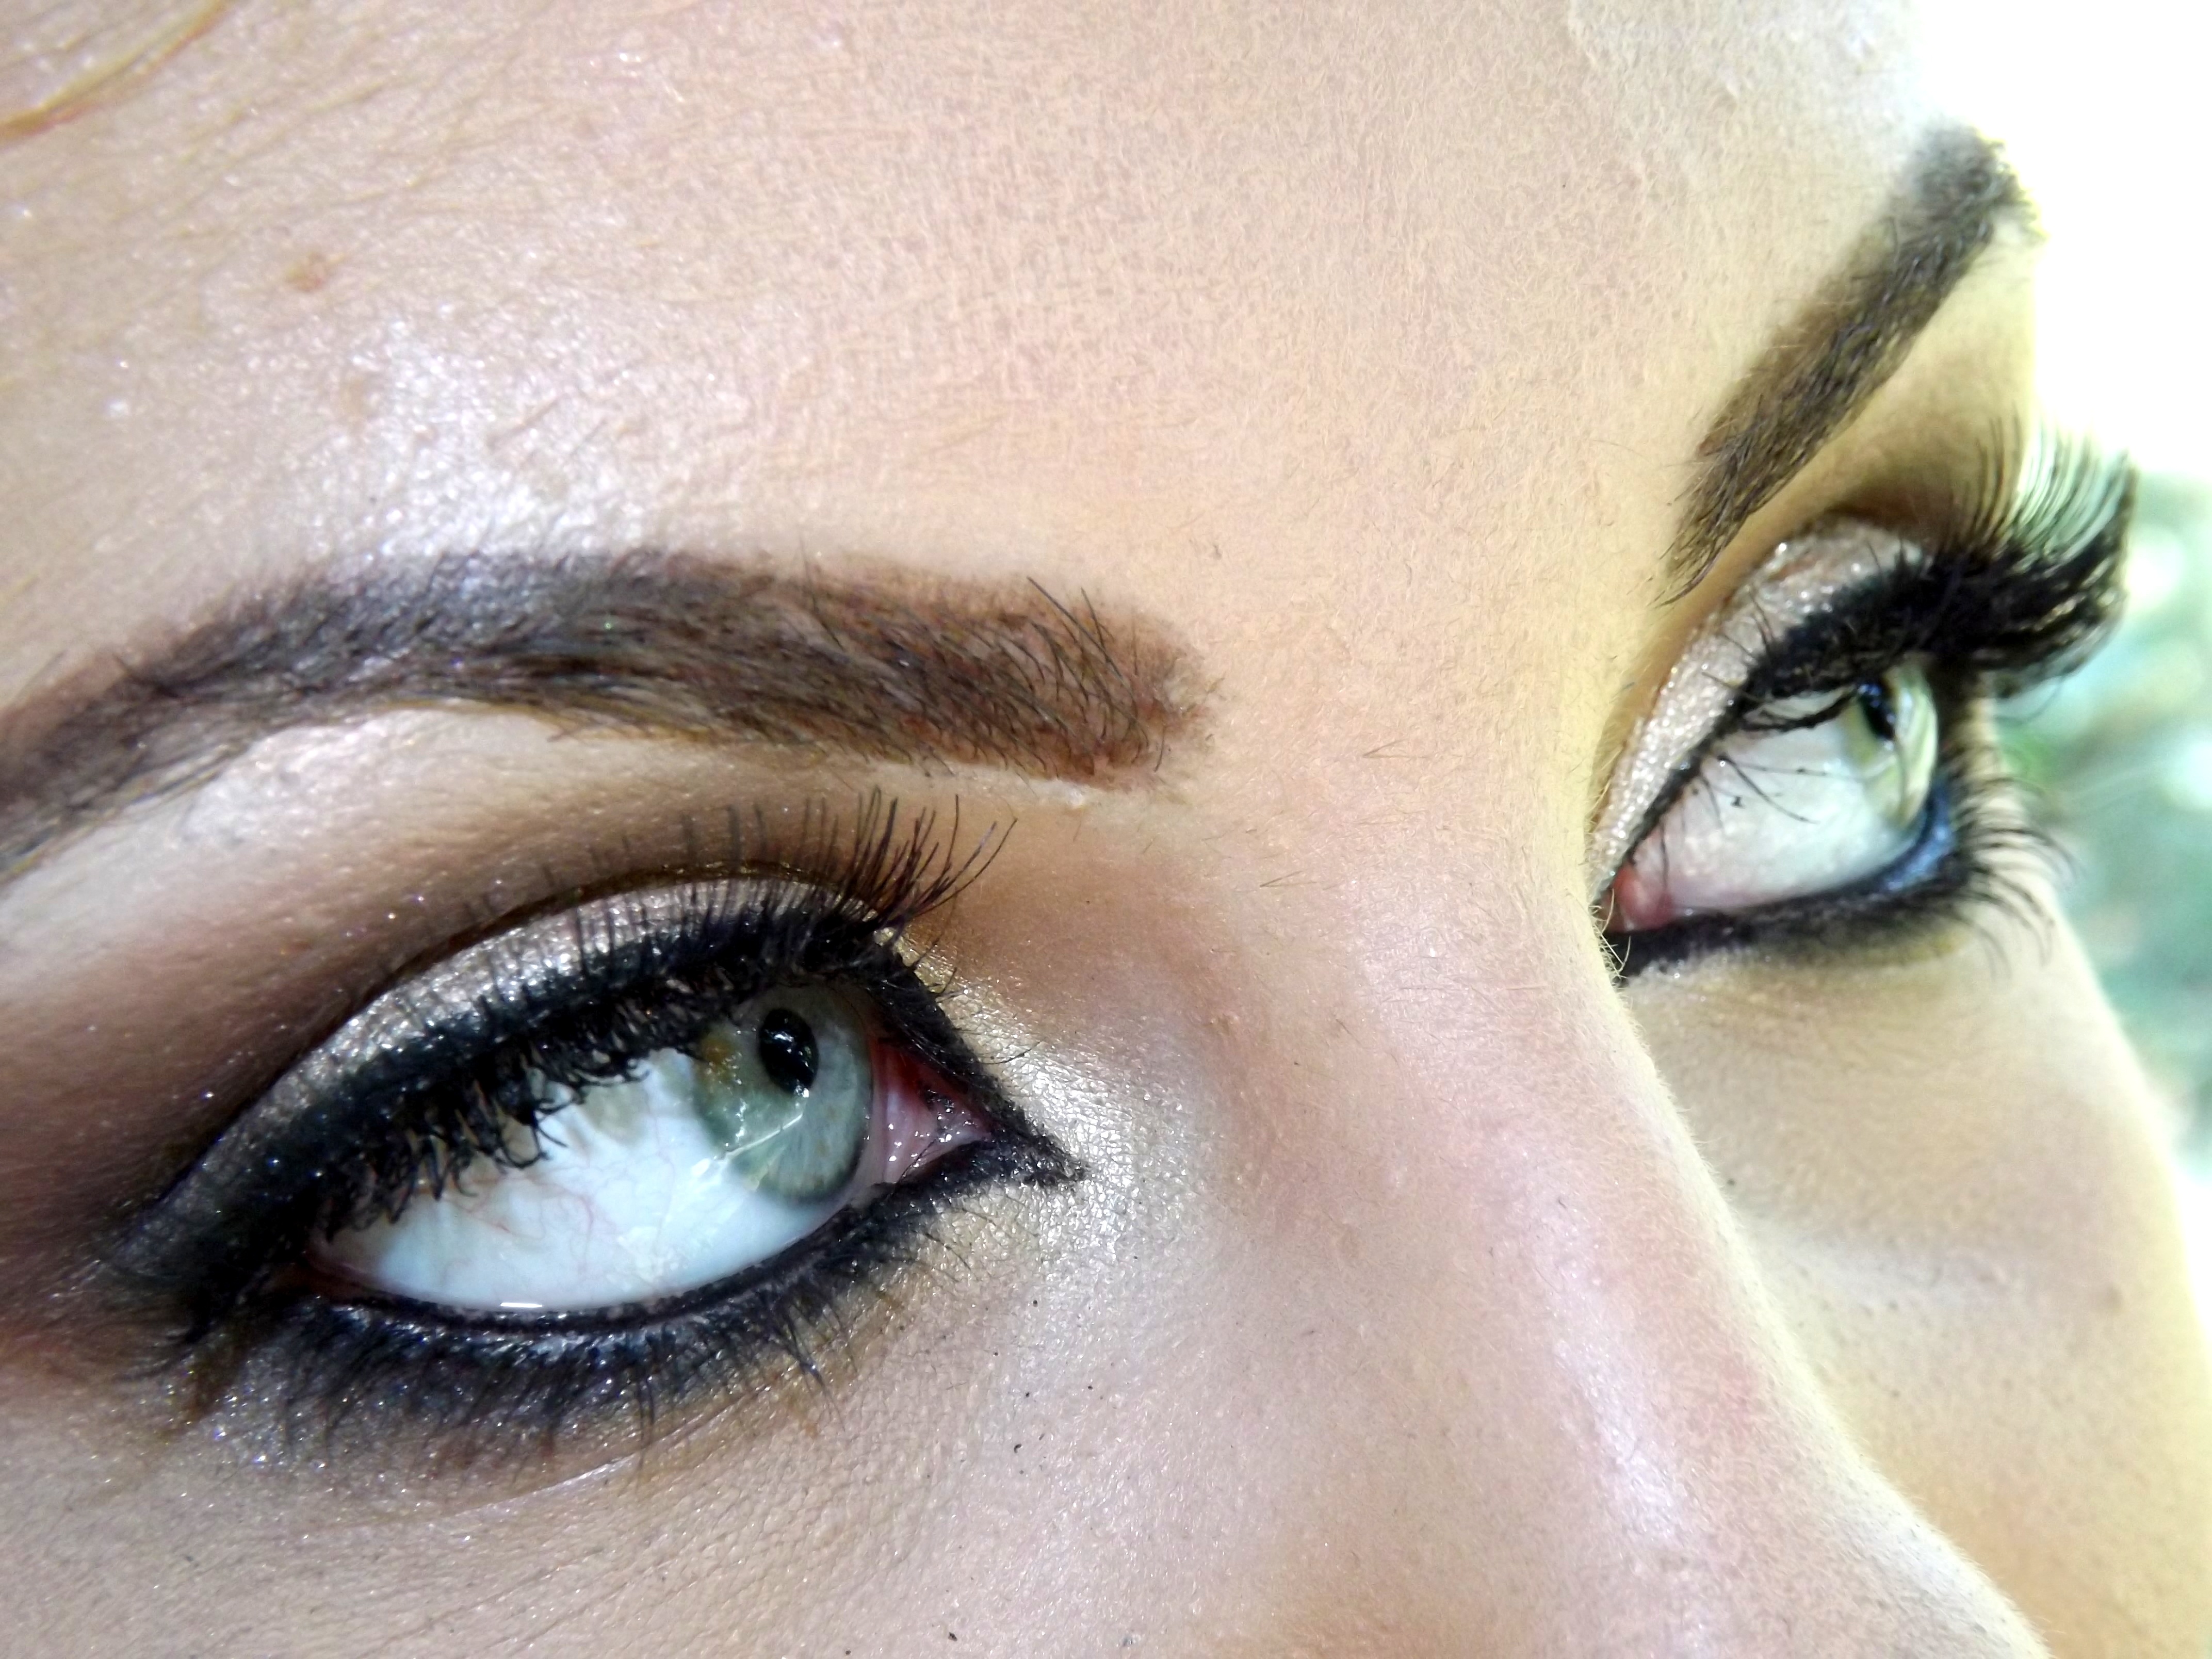
blue, makeup, eyebrow, eyelash, close up, human body, face, nose, cheek, eye, head, skin, beauty, organ, seductive, cosmetics, forehead, gene, vision care, eyelash extensions